Luis Maira

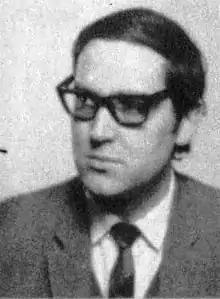
Maira in 1969

Luis Osvaldo Maira Aguirre (born 9 August 1940) is a Chilean politician and lawyer who served as deputy –during the Popular Unity– and as minister of State under Eduardo Frei Ruíz-Tagle's government. Similarly, he served as ambassador in Mexico and Argentina.